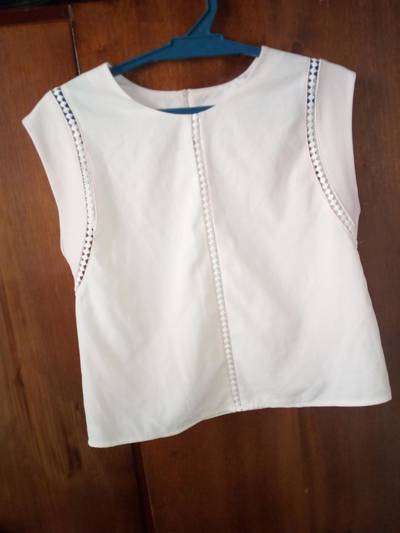
Waste category: clothes